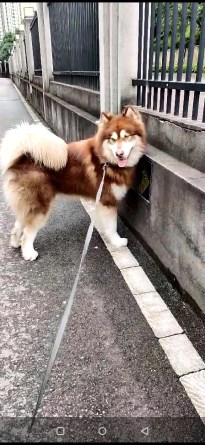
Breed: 1324-n000004-malamute